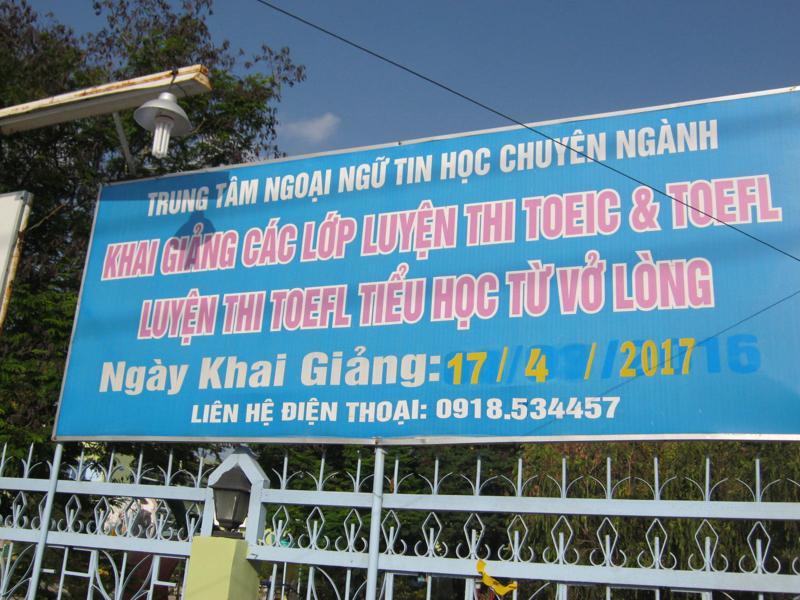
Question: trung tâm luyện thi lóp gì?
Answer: trung tâm luyện thi tiểu học từ vở lòng